John Orchard

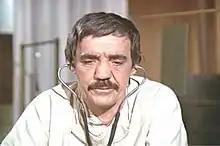
Orchard as Ugly John in "M*A*S*H"

John Orchard (15 November 1928 – 3 November 1995) was an English actor. He is probably best remembered for playing Australian anesthesiologist "Ugly John" Black in the first season of "M*A*S*H".